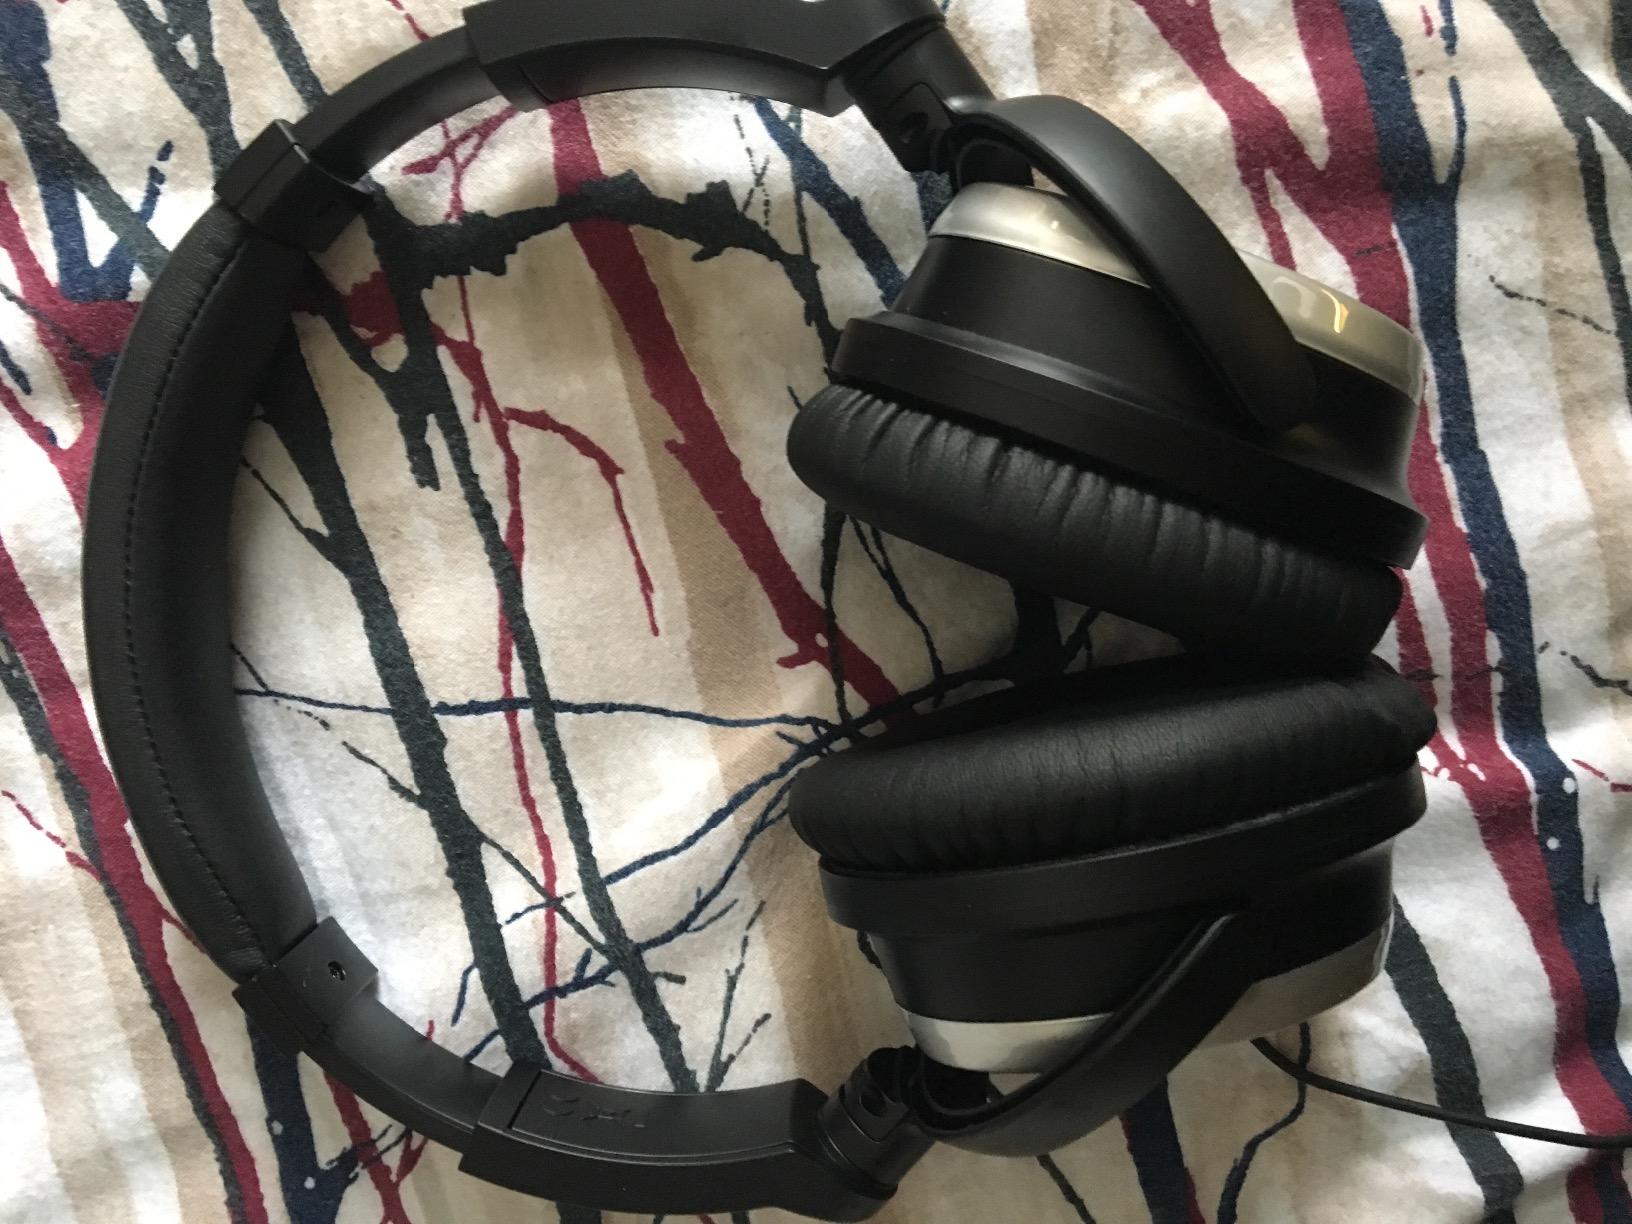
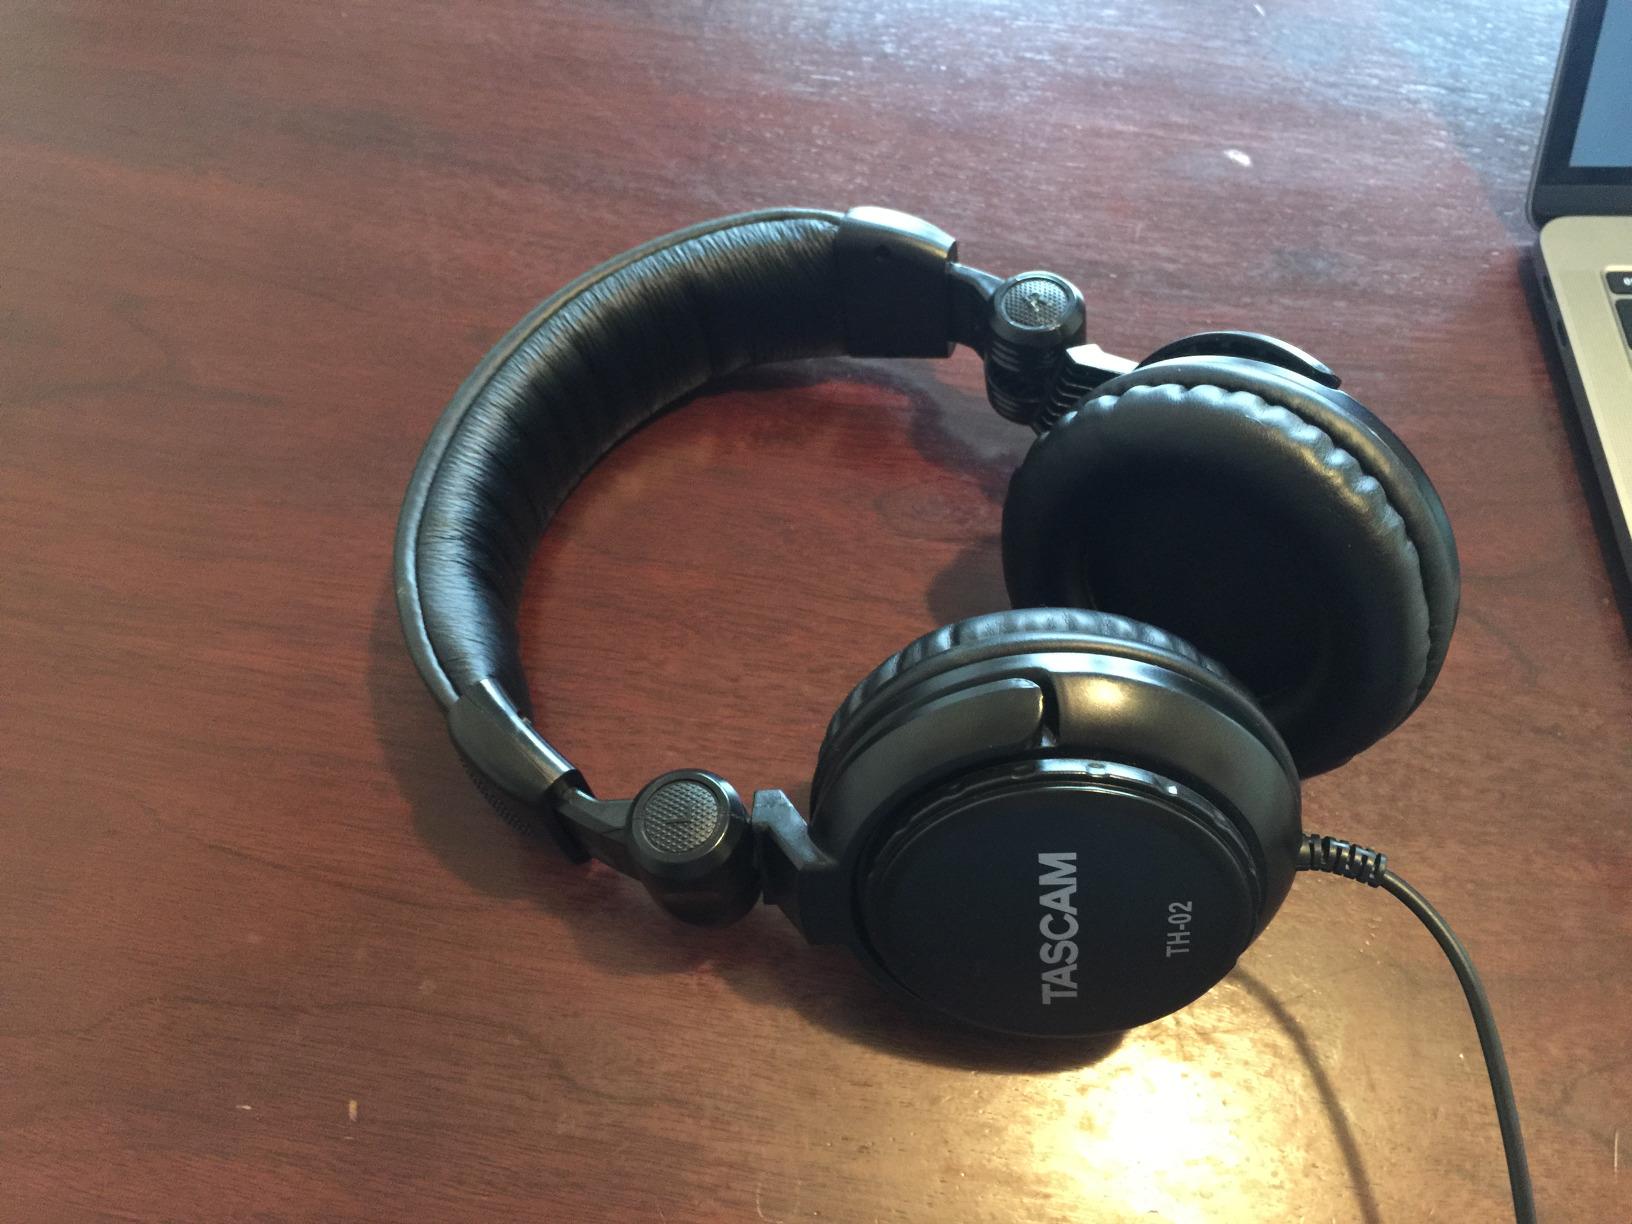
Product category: headphones
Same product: no